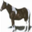
Label: horse